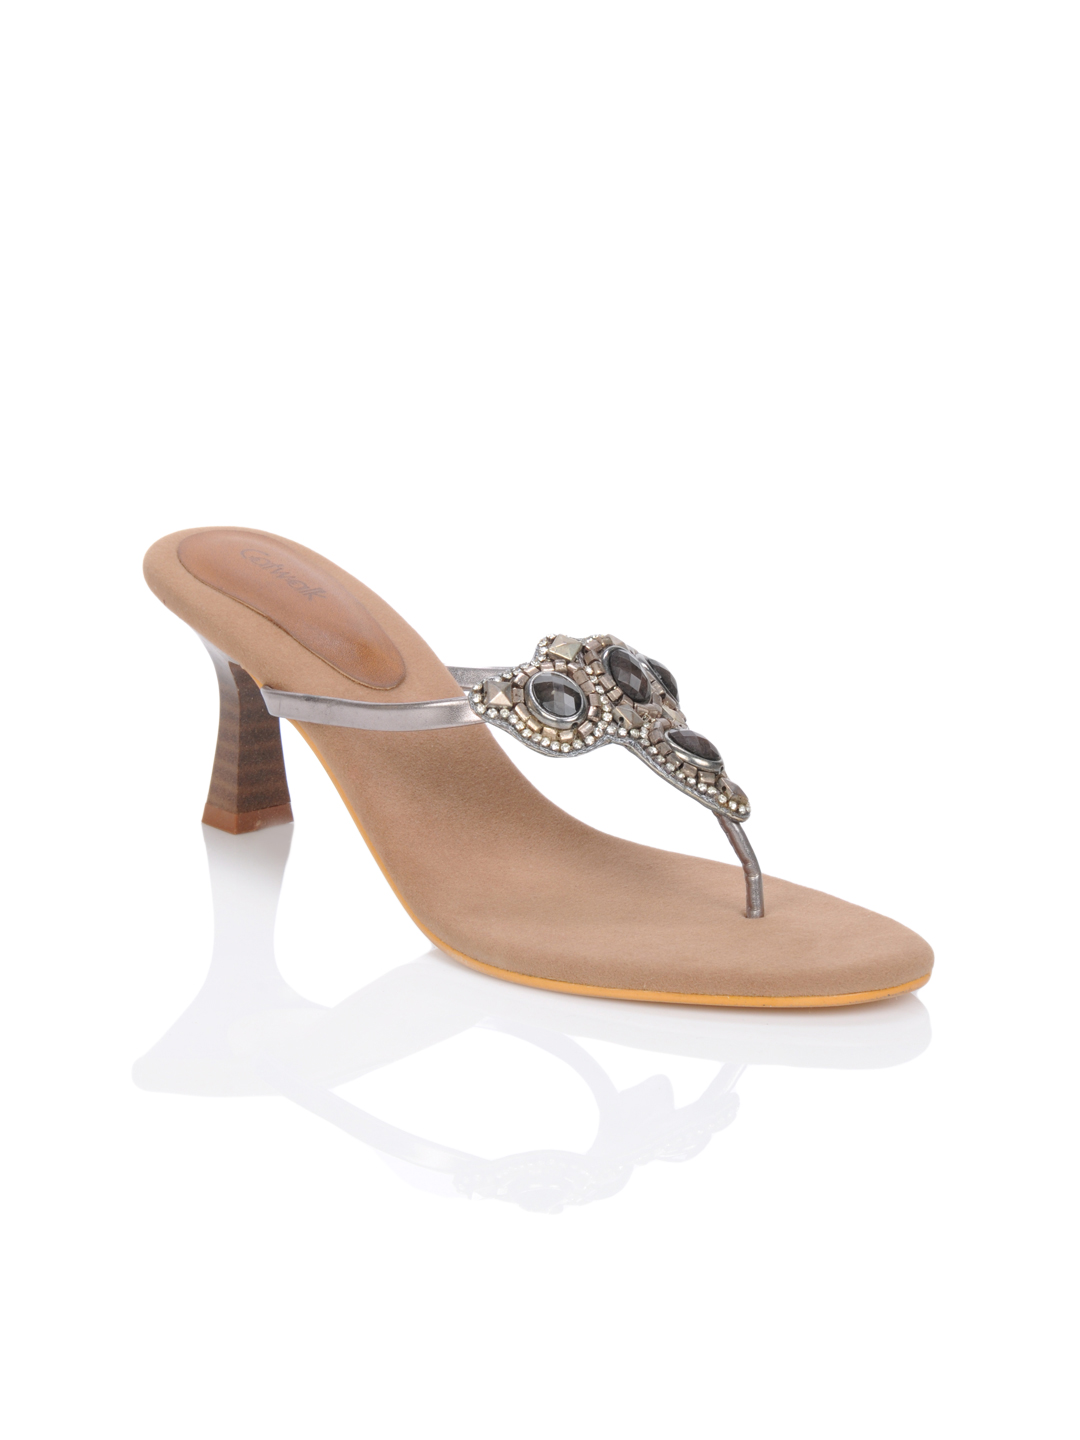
Catwalk Women Brown Heels
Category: Footwear / Shoes / Heels
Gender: Women
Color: Brown
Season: Winter 2015
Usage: Casual